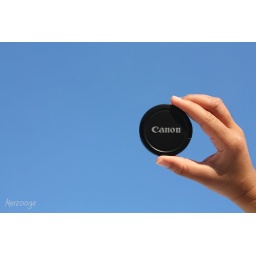
2days sky was clear and blue..this shot appeared in my mind and I took it immediately!